Dunnottar Castle

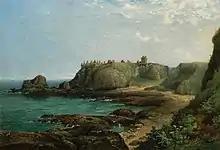
Dunnottar Castle by James Cassie, 1857

James IV came to Dunnottar on 15 October 1504. A child played a musical instrument called a monochord for him, and he gave money to poor people. The king had brought his Italian minstrels and an African drummer, known as the "More taubronar".